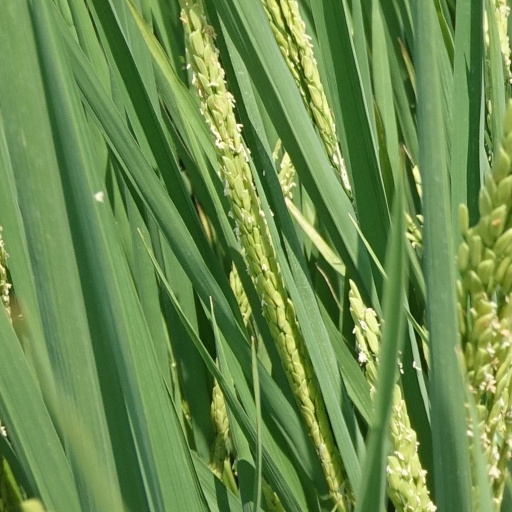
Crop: rice